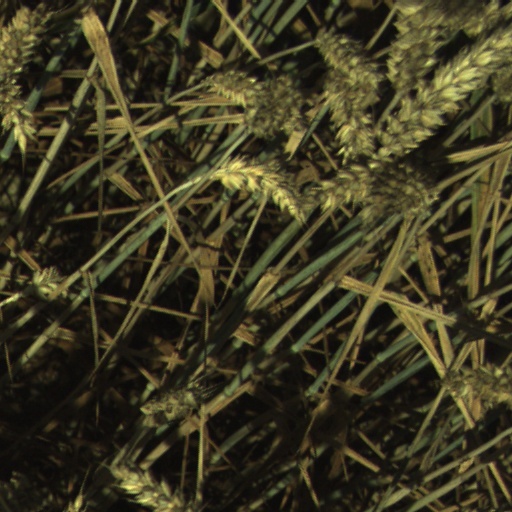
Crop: wheat